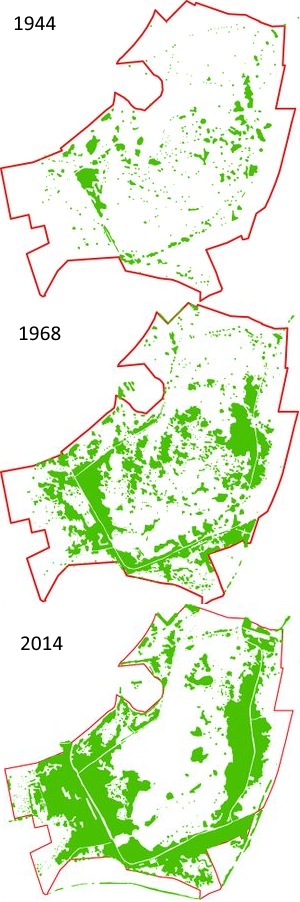
Développement surfacique de la forêt tourbeuse de Schwenninger Moss dans les années 1944, 1968 et 2014